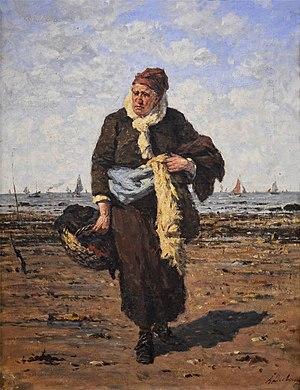
Marchande de marée à Honfleur
Louis-Alexandre Dubourg, né le 27 février 1821 à Honfleur, commune où il est mort le 27 novembre 1891, est un peintre français.